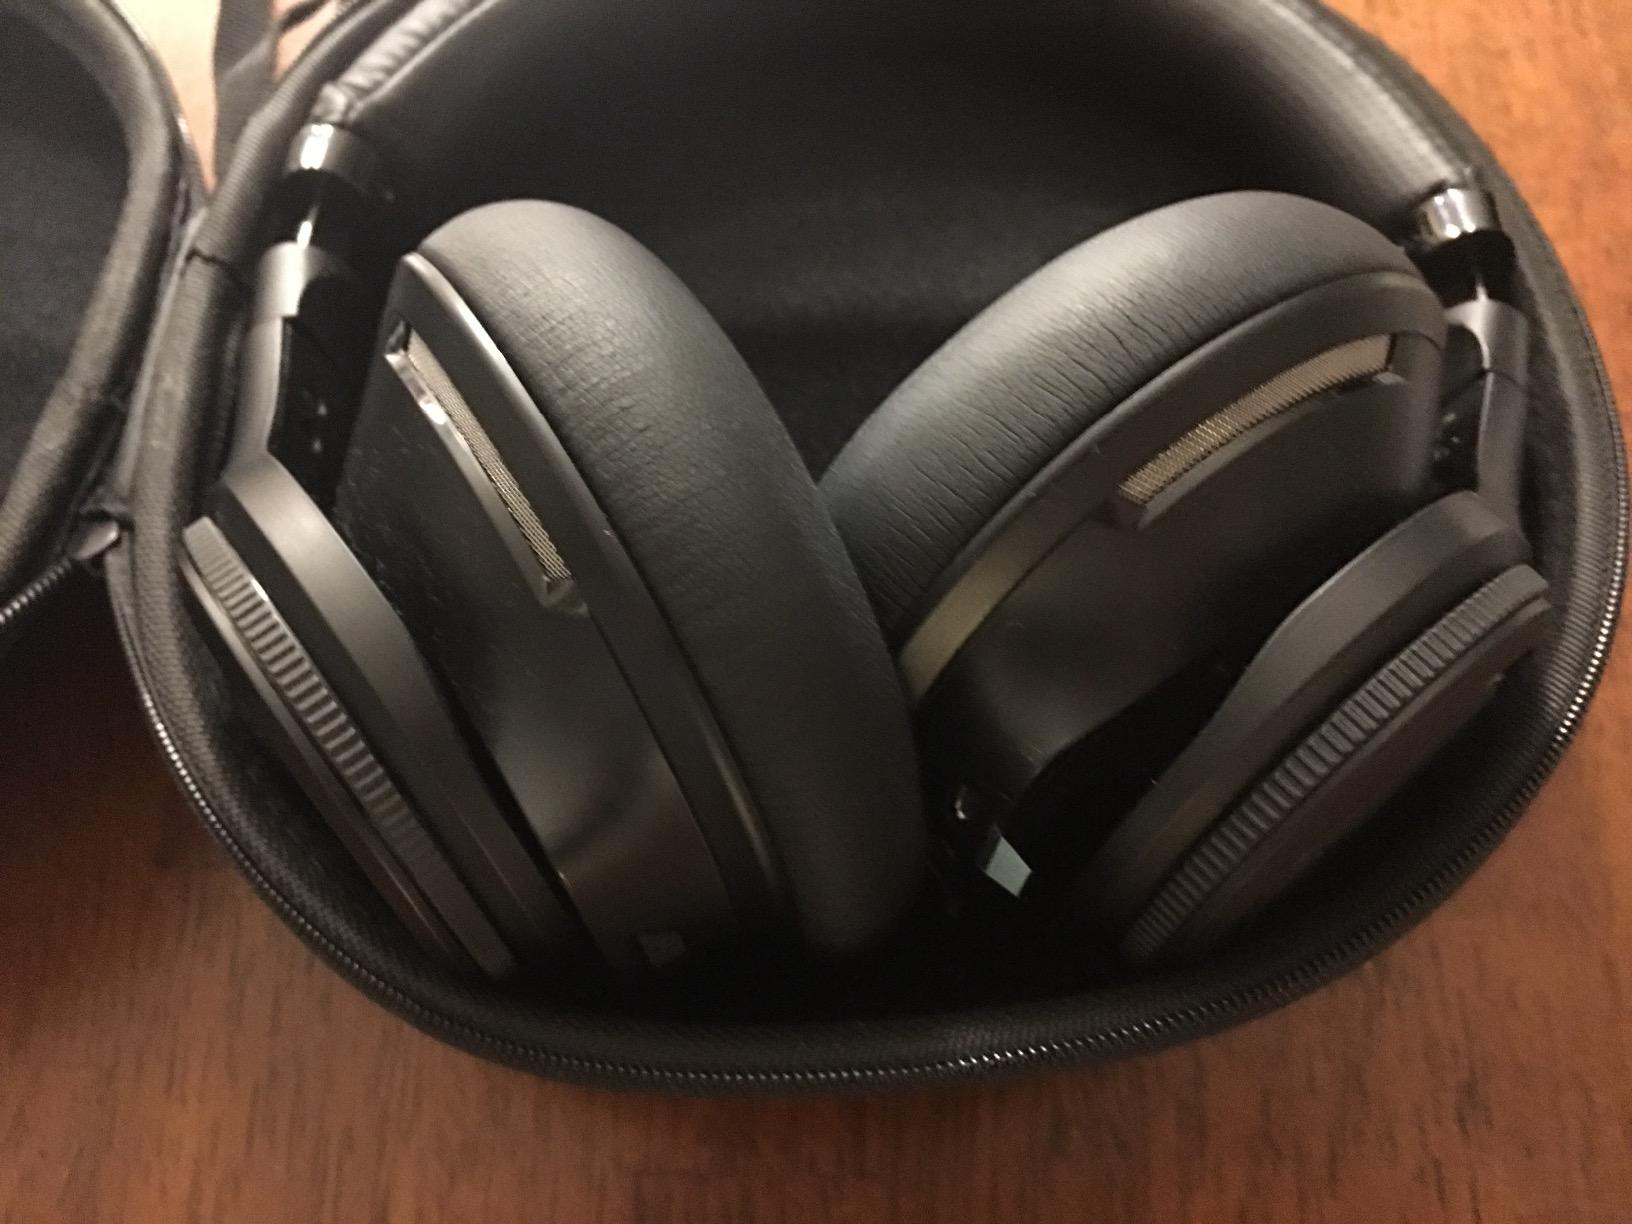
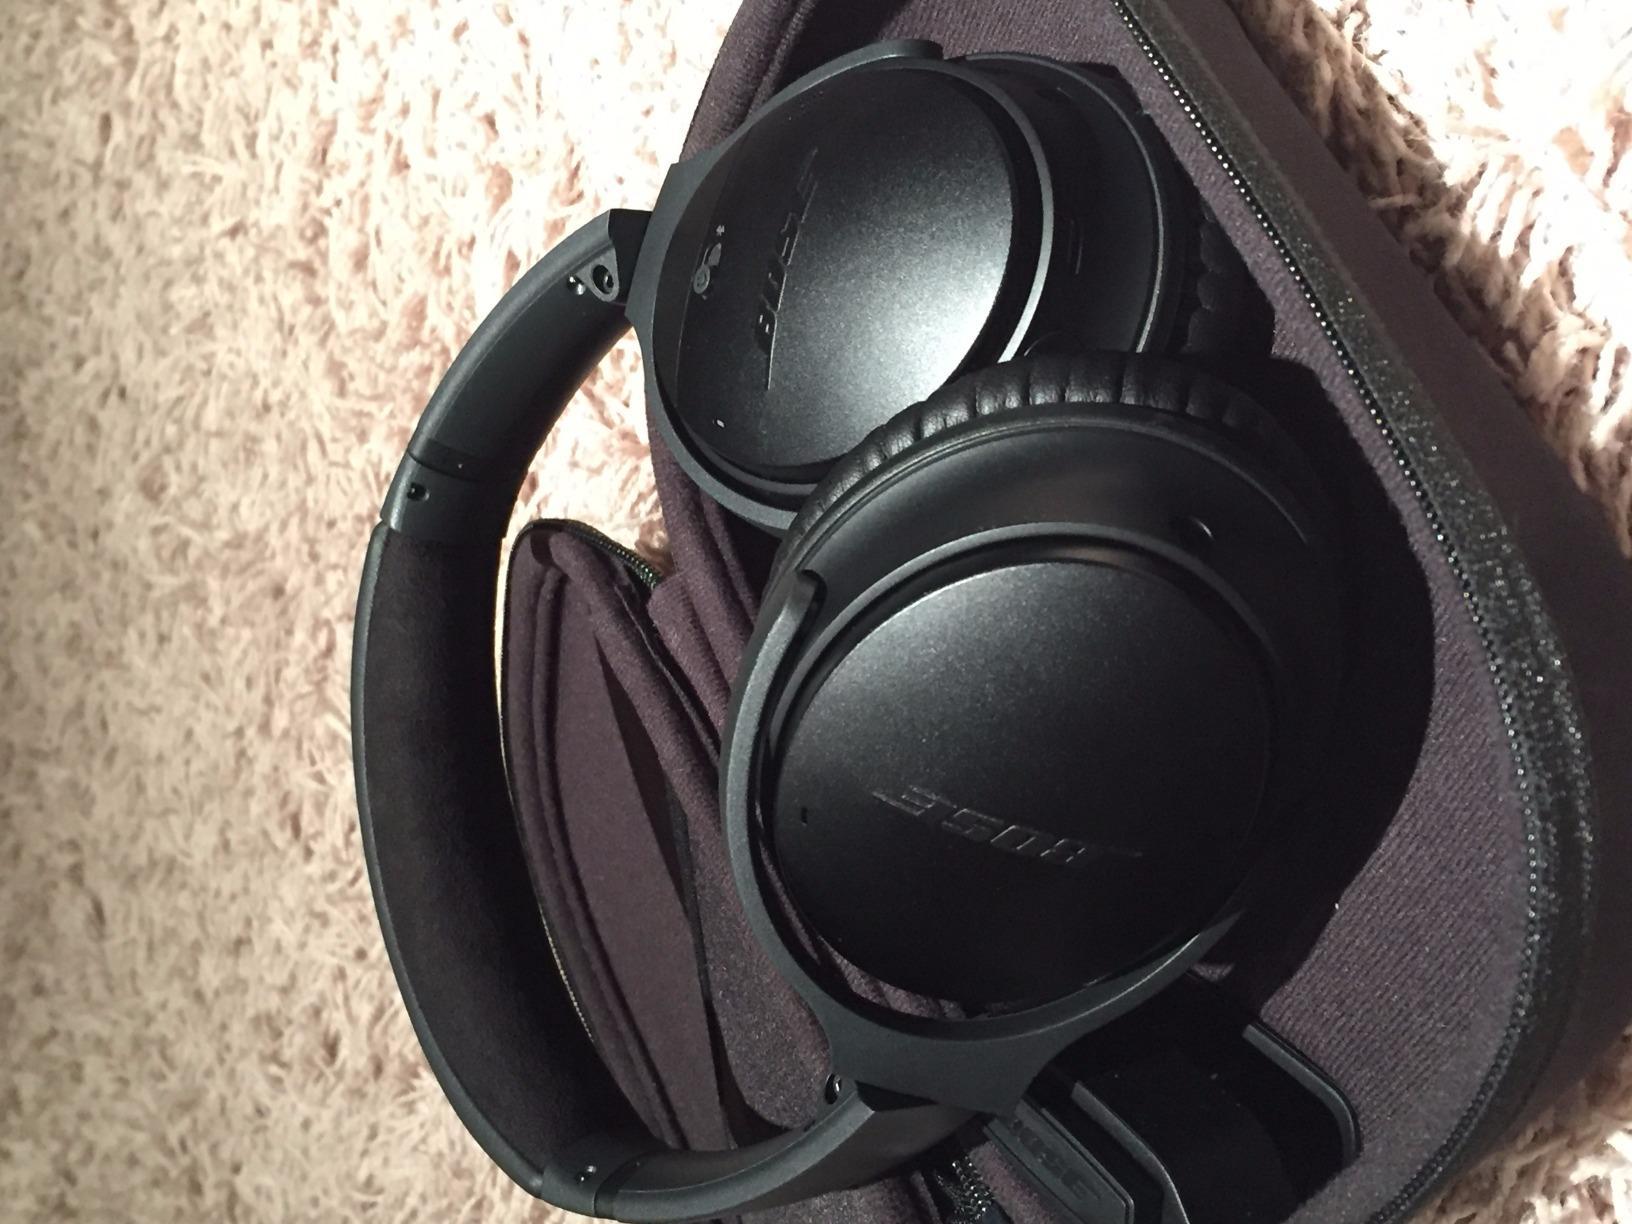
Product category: headphones
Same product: no